Pauli Toivonen

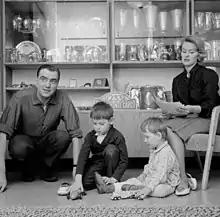
Toivonen with his family in 1963

Pauli Toivonen (22 August 1929 in Jyväskylä, Finland – 14 February 2005) was a Finnish rally car driver. He drove for Citroën, Lancia and Porsche and had many successes to his credit. Toivonen had two sons, Harri and Henri, both also rally drivers.